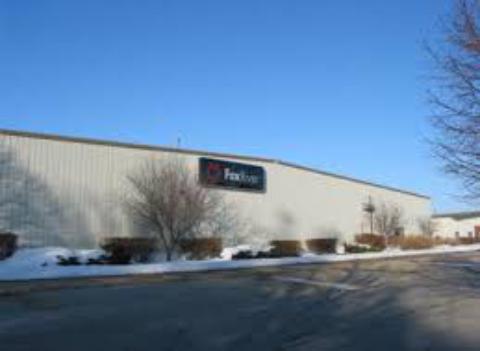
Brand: fox river mills
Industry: Clothes